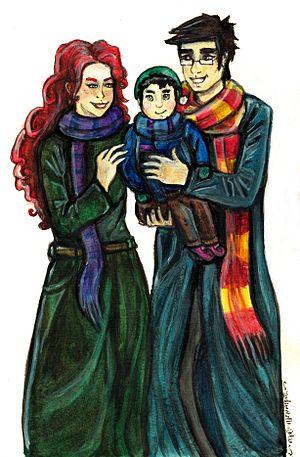
Fan art représentant la famille Potter au complet, Lily, James et Harry Potter,réalisé au fusain, acrylique et aquarelles par Mademoiselle Ortie aka Elodie Tihange http://mademoiselleortie.deviantart.com
Harry Potter [ʔaʁi pɔtœʁ] est une série littéraire de low fantasy écrite par l'auteure britannique J. K. Rowling, dont la suite romanesque s'est achevée en 2007. Une pièce de théâtre, considérée comme la « huitième histoire » officielle, a été jouée et publiée en 2016. Les livres et le script de la pièce ont été traduits en français par Jean-François Ménard.